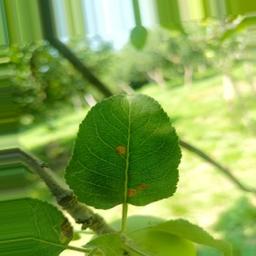
Label: Alternaria